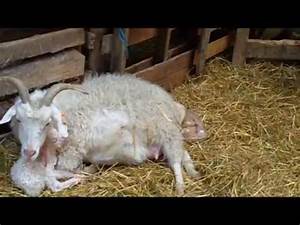
Label: pecora